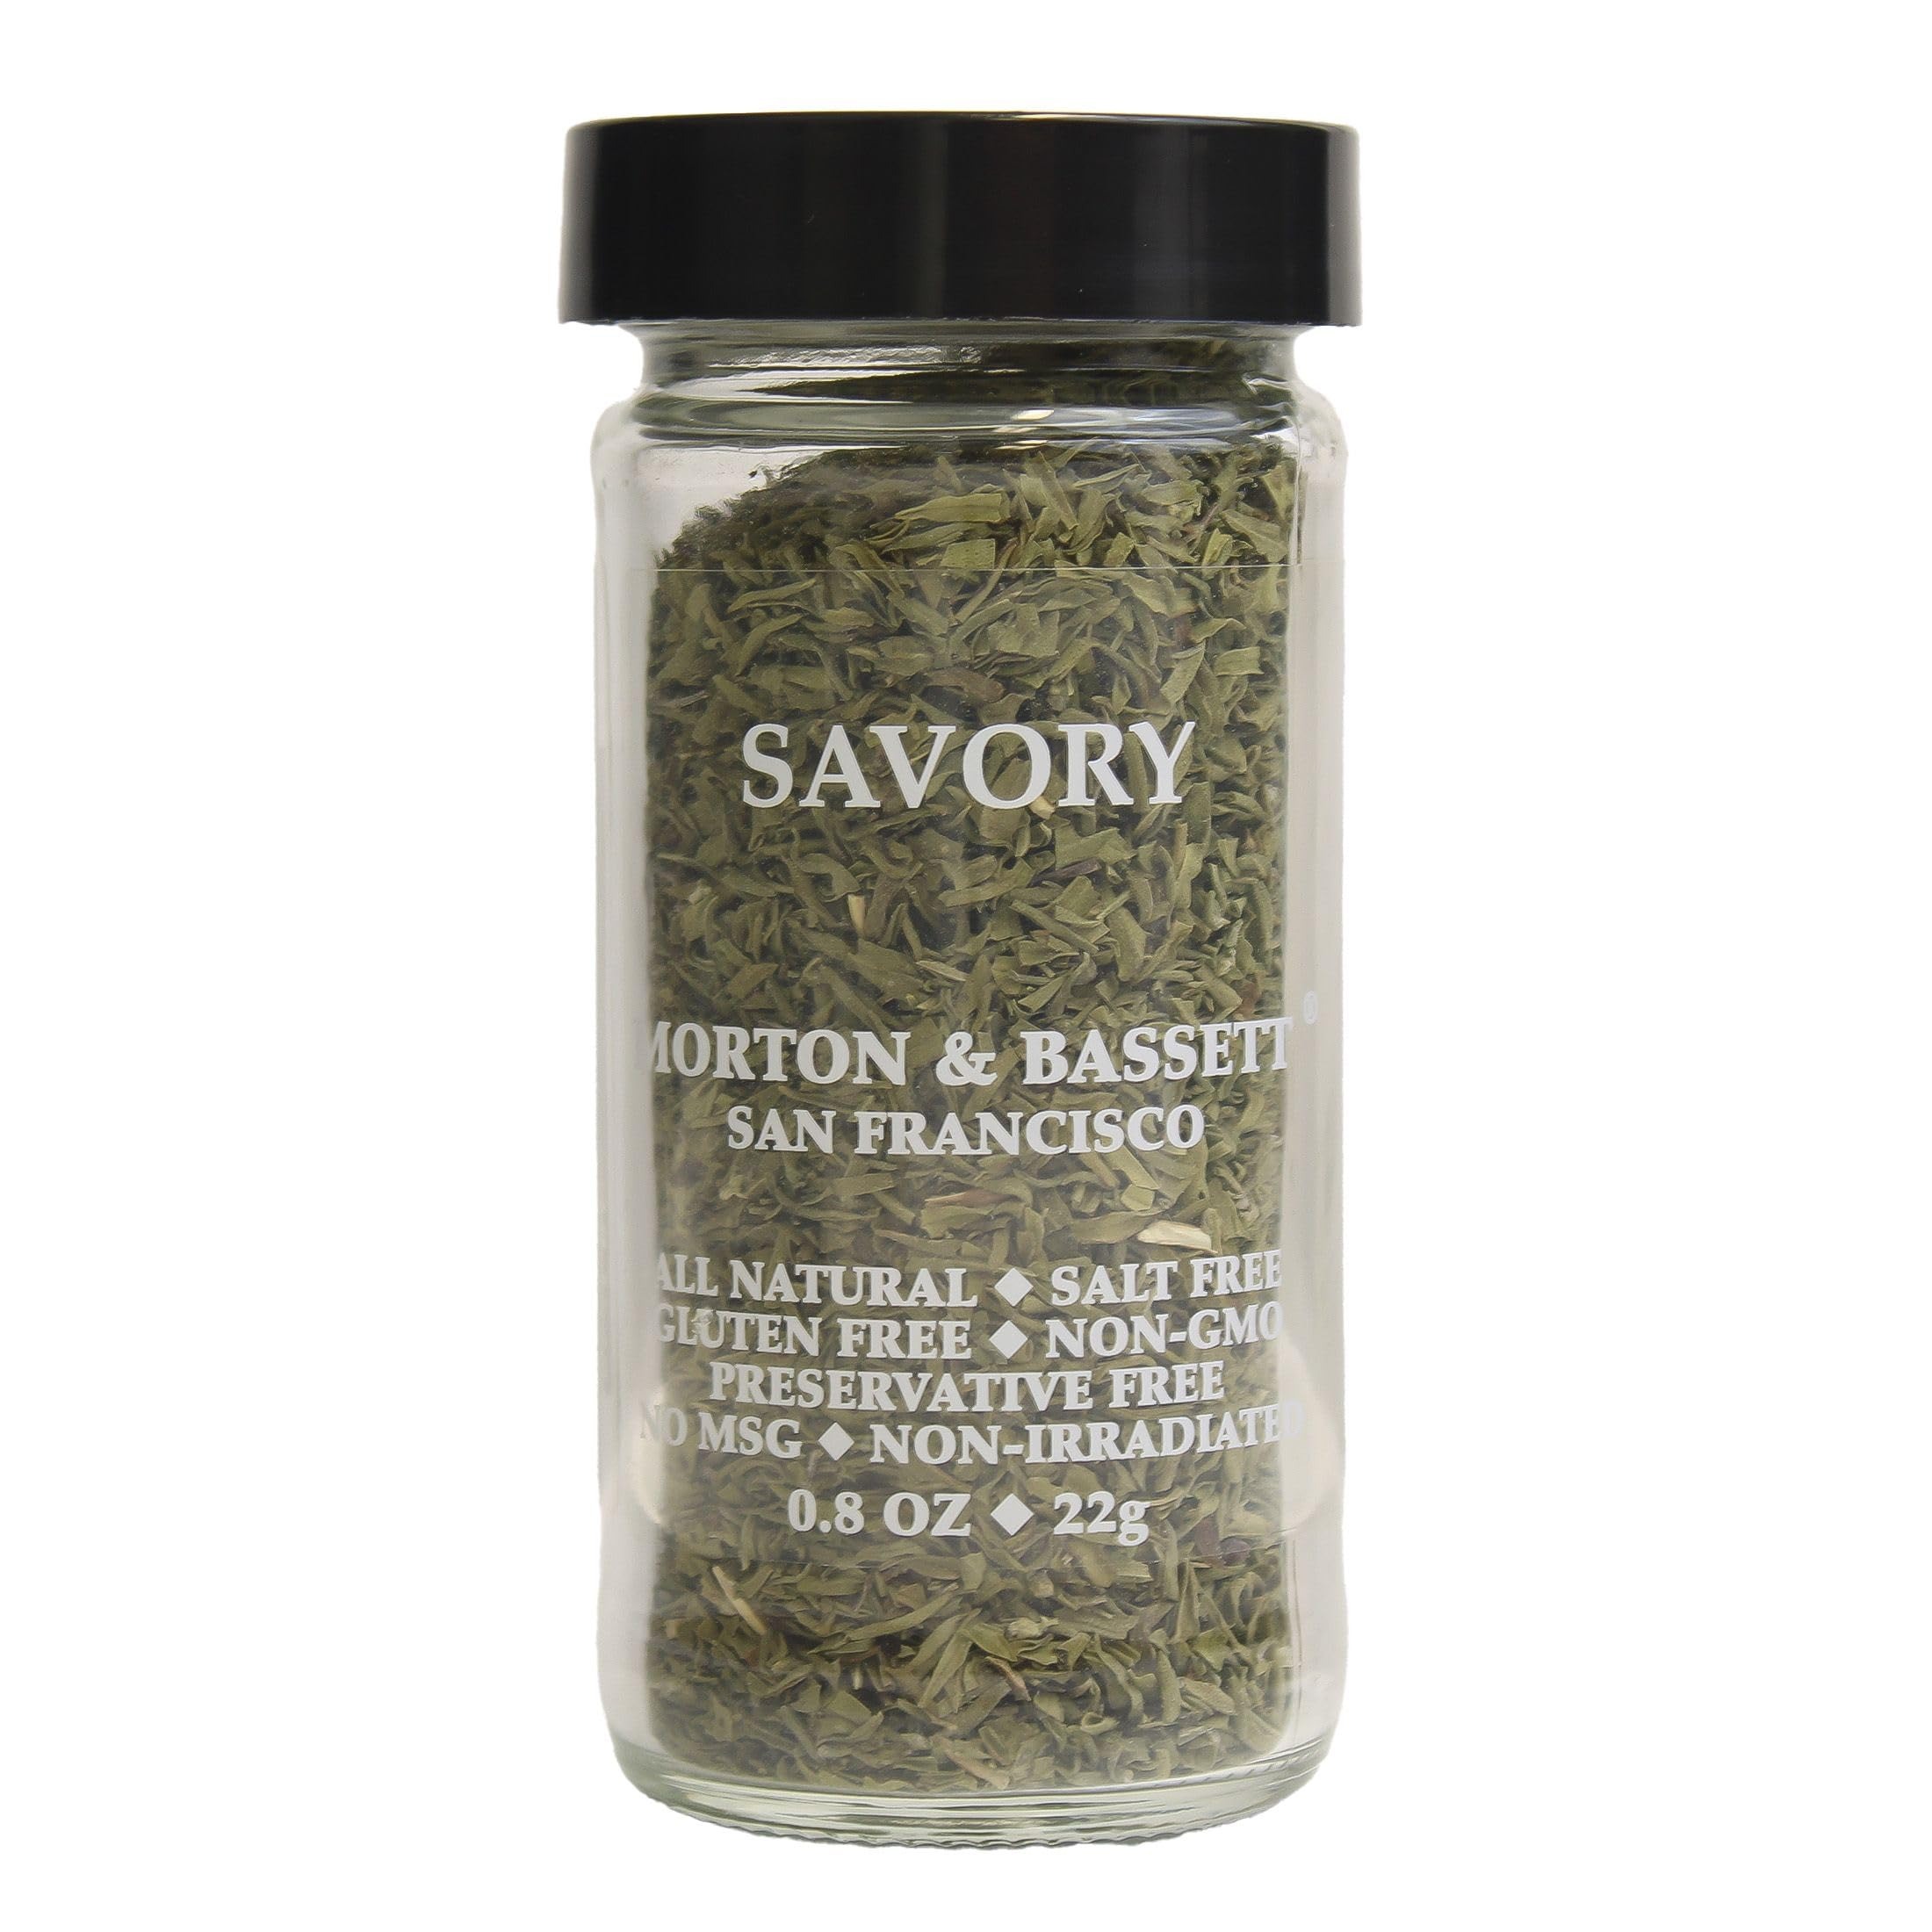
Item Name: Morton & Bassett Savory
Bullet Point: Brought to you by Morton; High Quality; .8 OZ unit size of measure; Total of 18 units; Buy bulk and save
Value: 1.0
Unit: Count

Price: 8.99